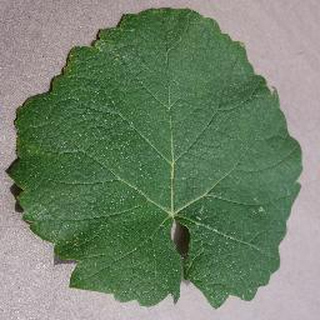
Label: healthy_grape